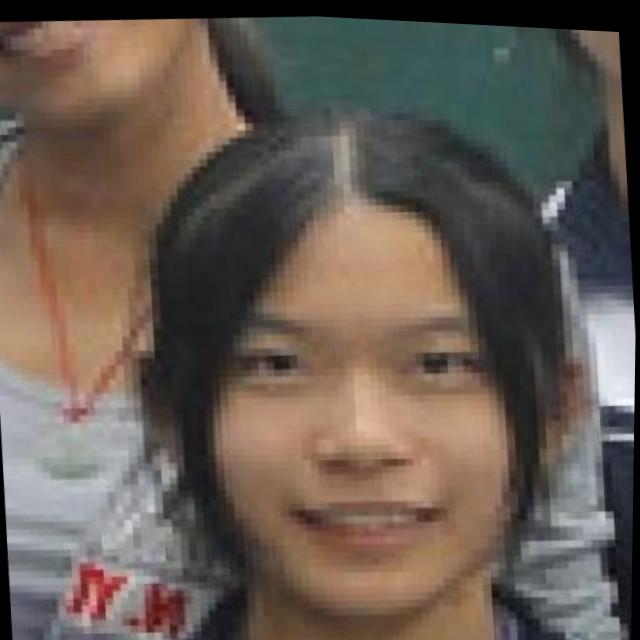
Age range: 13-20